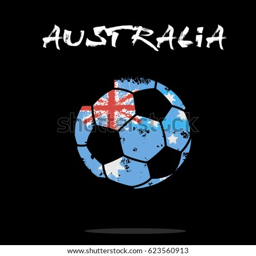
abstract soccer ball painted in the colors of the flag